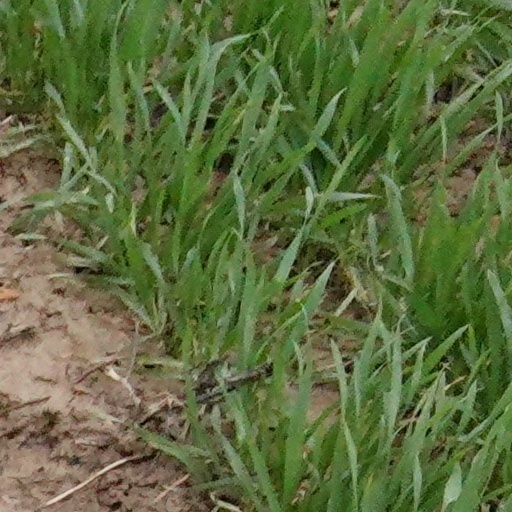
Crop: wheat